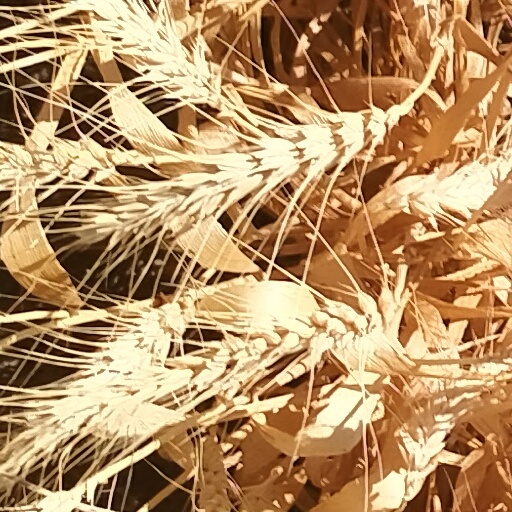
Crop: wheat